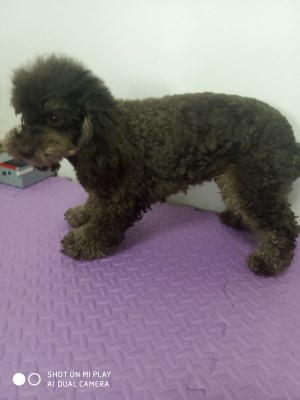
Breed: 7449-n000128-teddy